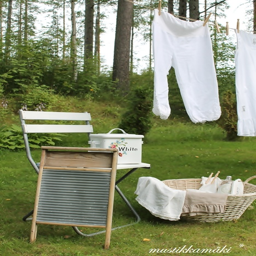
love the smell of sunshine in my sheets and linens afterwards .